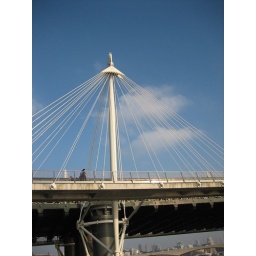
under tower bridge